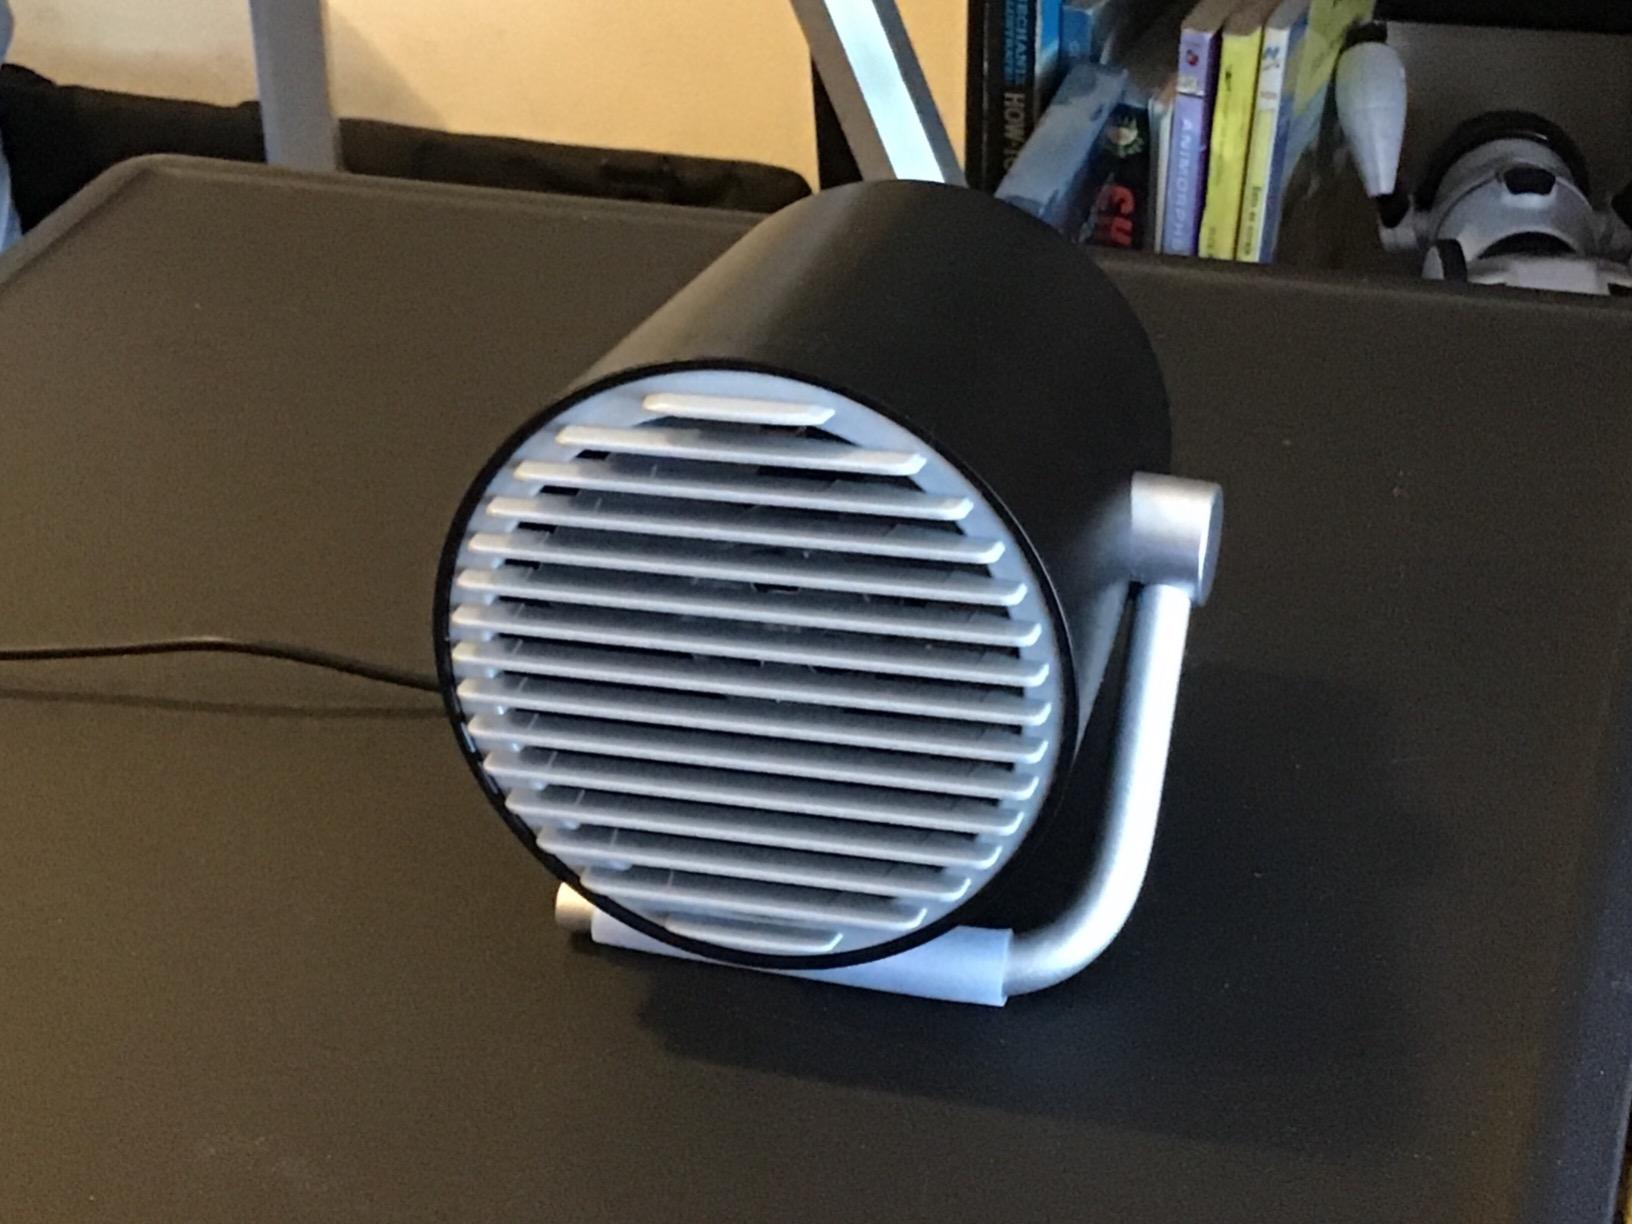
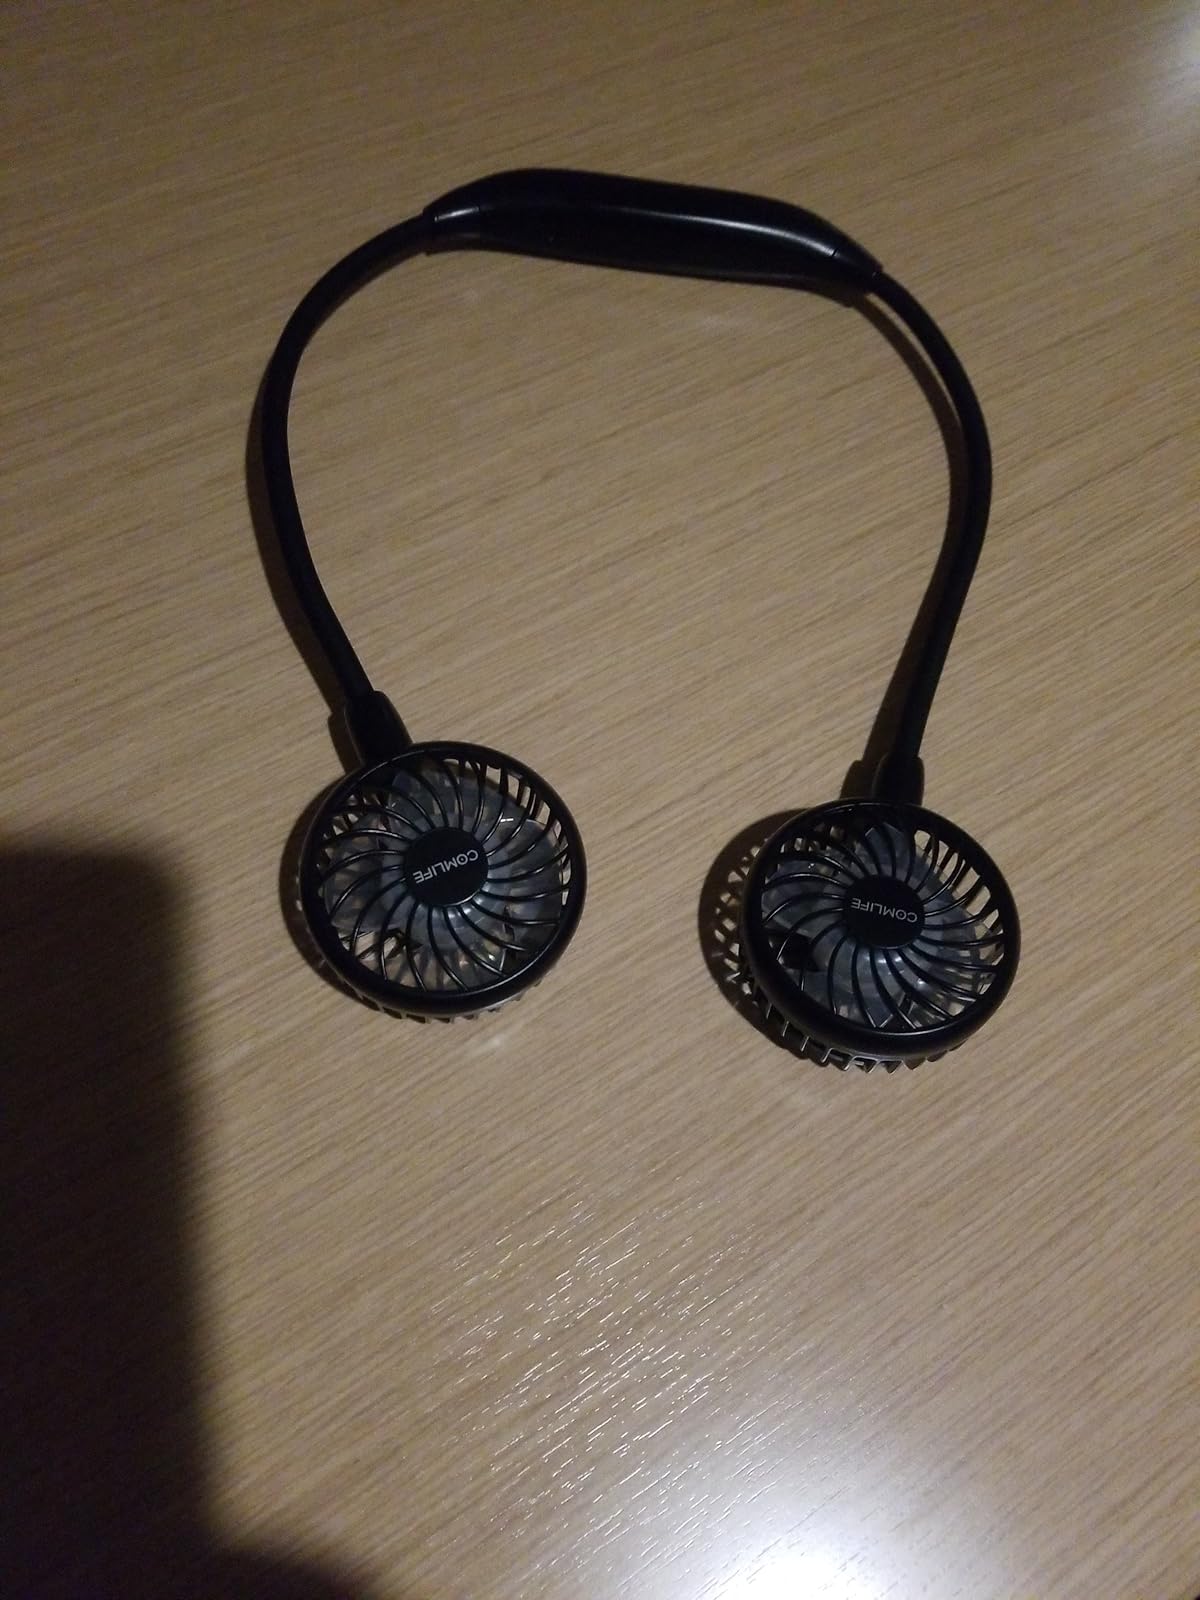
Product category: fan
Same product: no